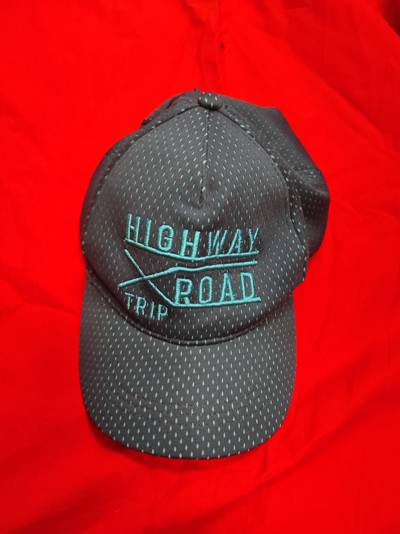
Waste category: clothes